Women in ancient and imperial China

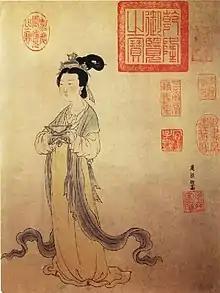
Portrait of Tang dynasty poet Du Qiuniang

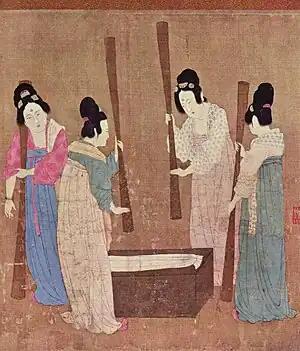
"Court Ladies Preparing Newly Woven Silk", attributed to Emperor Huizong in the style of Tang dynasty painter Zhang Xuan

The Tang dynasty has been described as a golden age for women, in contrast to the Neo-Confucianism of the later Song dynasty that saw practices like foot-binding, widow suicide, and widow chastity become socially normative. This image of women's freedom comes from the fact that the Tang Empire was governed by several powerful women for half a century. Wu Zetian rose from the position of Emperor Gaozong's concubine to govern the country in various roles, first as his empress consort, later as regent for his heir, before declaring herself empress regnant of a new Zhou dynasty in 690. Other major female players in politics at this time included her secretary Shangguan Wan'er, Princess Taiping, and Empress Wei. Attitudes towards women could be derisive, however, as demonstrated in diplomacy between the Tang rulers with female sovereigns of other states. Emperor Taizong famously told the ambassador from Queen Seondeok of Silla that he would solve the problem of her aggressive neighbors by sending a Tang prince to rule Silla, reasoning that the kingdoms of Baekje and Goguryeo were clearly emboldened by facing a female monarch.